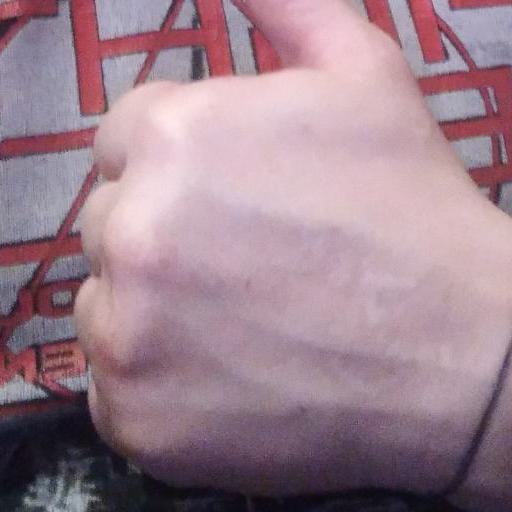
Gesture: like